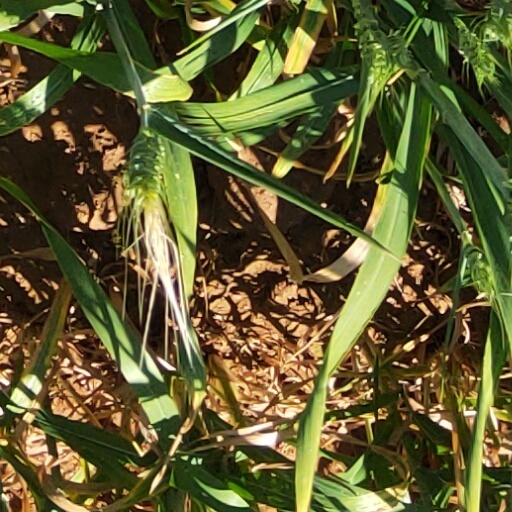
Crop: wheat